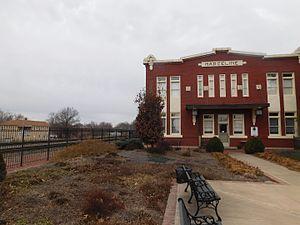
Marceline est une ville de l'État du Missouri, aux États-Unis, qui s’étend sur les comtés de Linn et Chariton. Marceline est surtout connue pour avoir été la ville où Walt Disney passa une partie de son enfance et dont il s'inspira pour Main Street, USA, la rue servant d'entrée pour Disneyland.